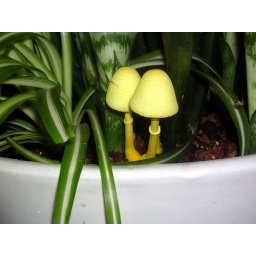
yellow mushroom in plant